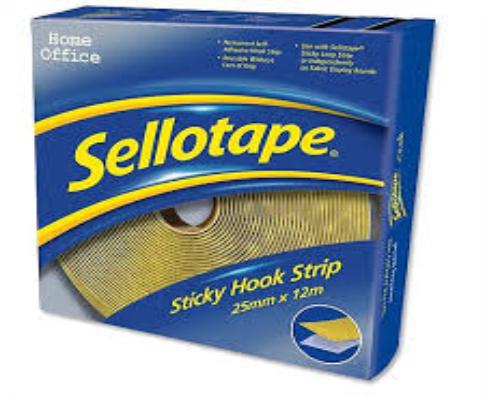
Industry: Necessities